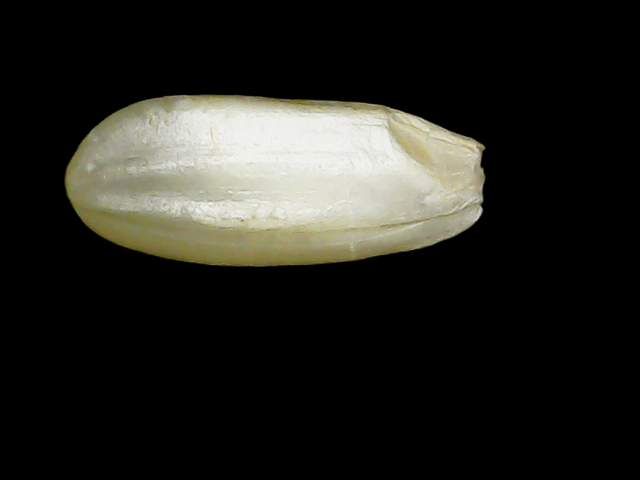
Rice variety: Binadhan8